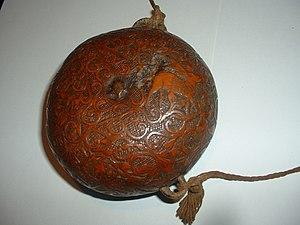
Théodore Poli est l'un des plus célèbres bandits corses du XIXᵉ siècle. Né à Guagno en 1799, il est emprisonné pour désertion en 1820. Il s'évade en tuant ses gardiens. Pour survivre, il crée une petite communauté de bandits « La République des bandits du Liamone », sur laquelle il règne sans partage. Il frappa le clergé de la région d'un impôt proportionnel à sa richesse supposée. Il obtient la complicité de la population en jouant les indépendantistes. C'est contre lui que fut organisé le « bataillon des voltigeurs corses », auquel il échappa. On ne put en avoir raison que par la trahison, le 5 février 1831.